Penistone

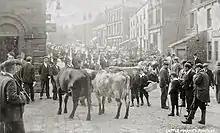
The cattle market pre-1914

Penistone has a thriving market, although smaller since the building of a Tesco supermarket in 2011, which reduced the market footprint. The cattle market, which was the centre of the farming livestock trade, and the "Fur n Feathers" market, have long since gone. At elevation, Penistone is among the highest market towns in Yorkshire.